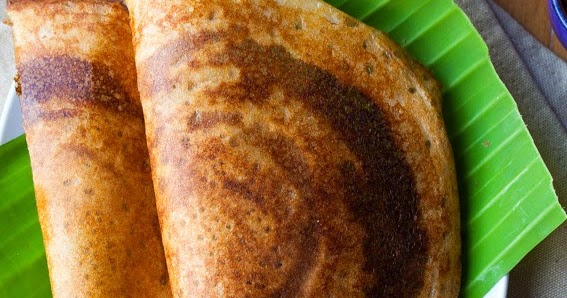
Dish: masala_dosa